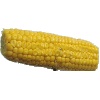
Label: corn